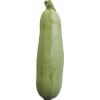
Label: Zucchini 1